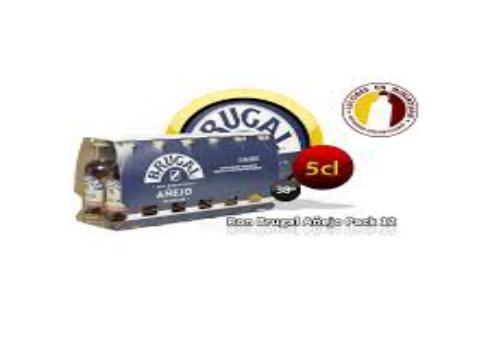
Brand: Brugal
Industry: Food